Ronald Vink

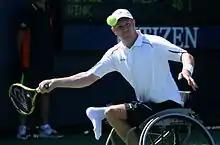
Vink at the 2011 US Open, New York

Ronald Vink (born 21 April 1976) is a professional wheelchair tennis player from the Netherlands. He specializes in doubles but also plays singles.